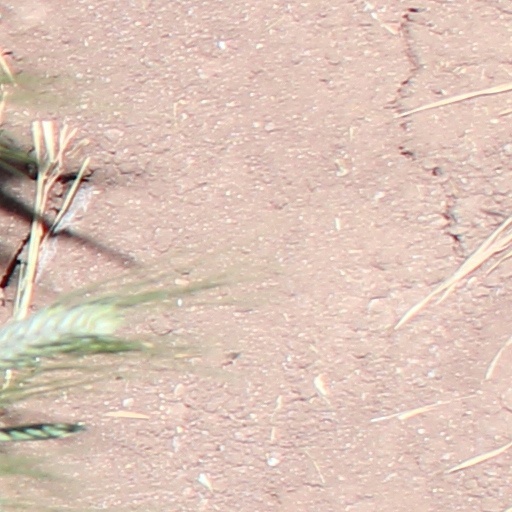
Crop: wheat